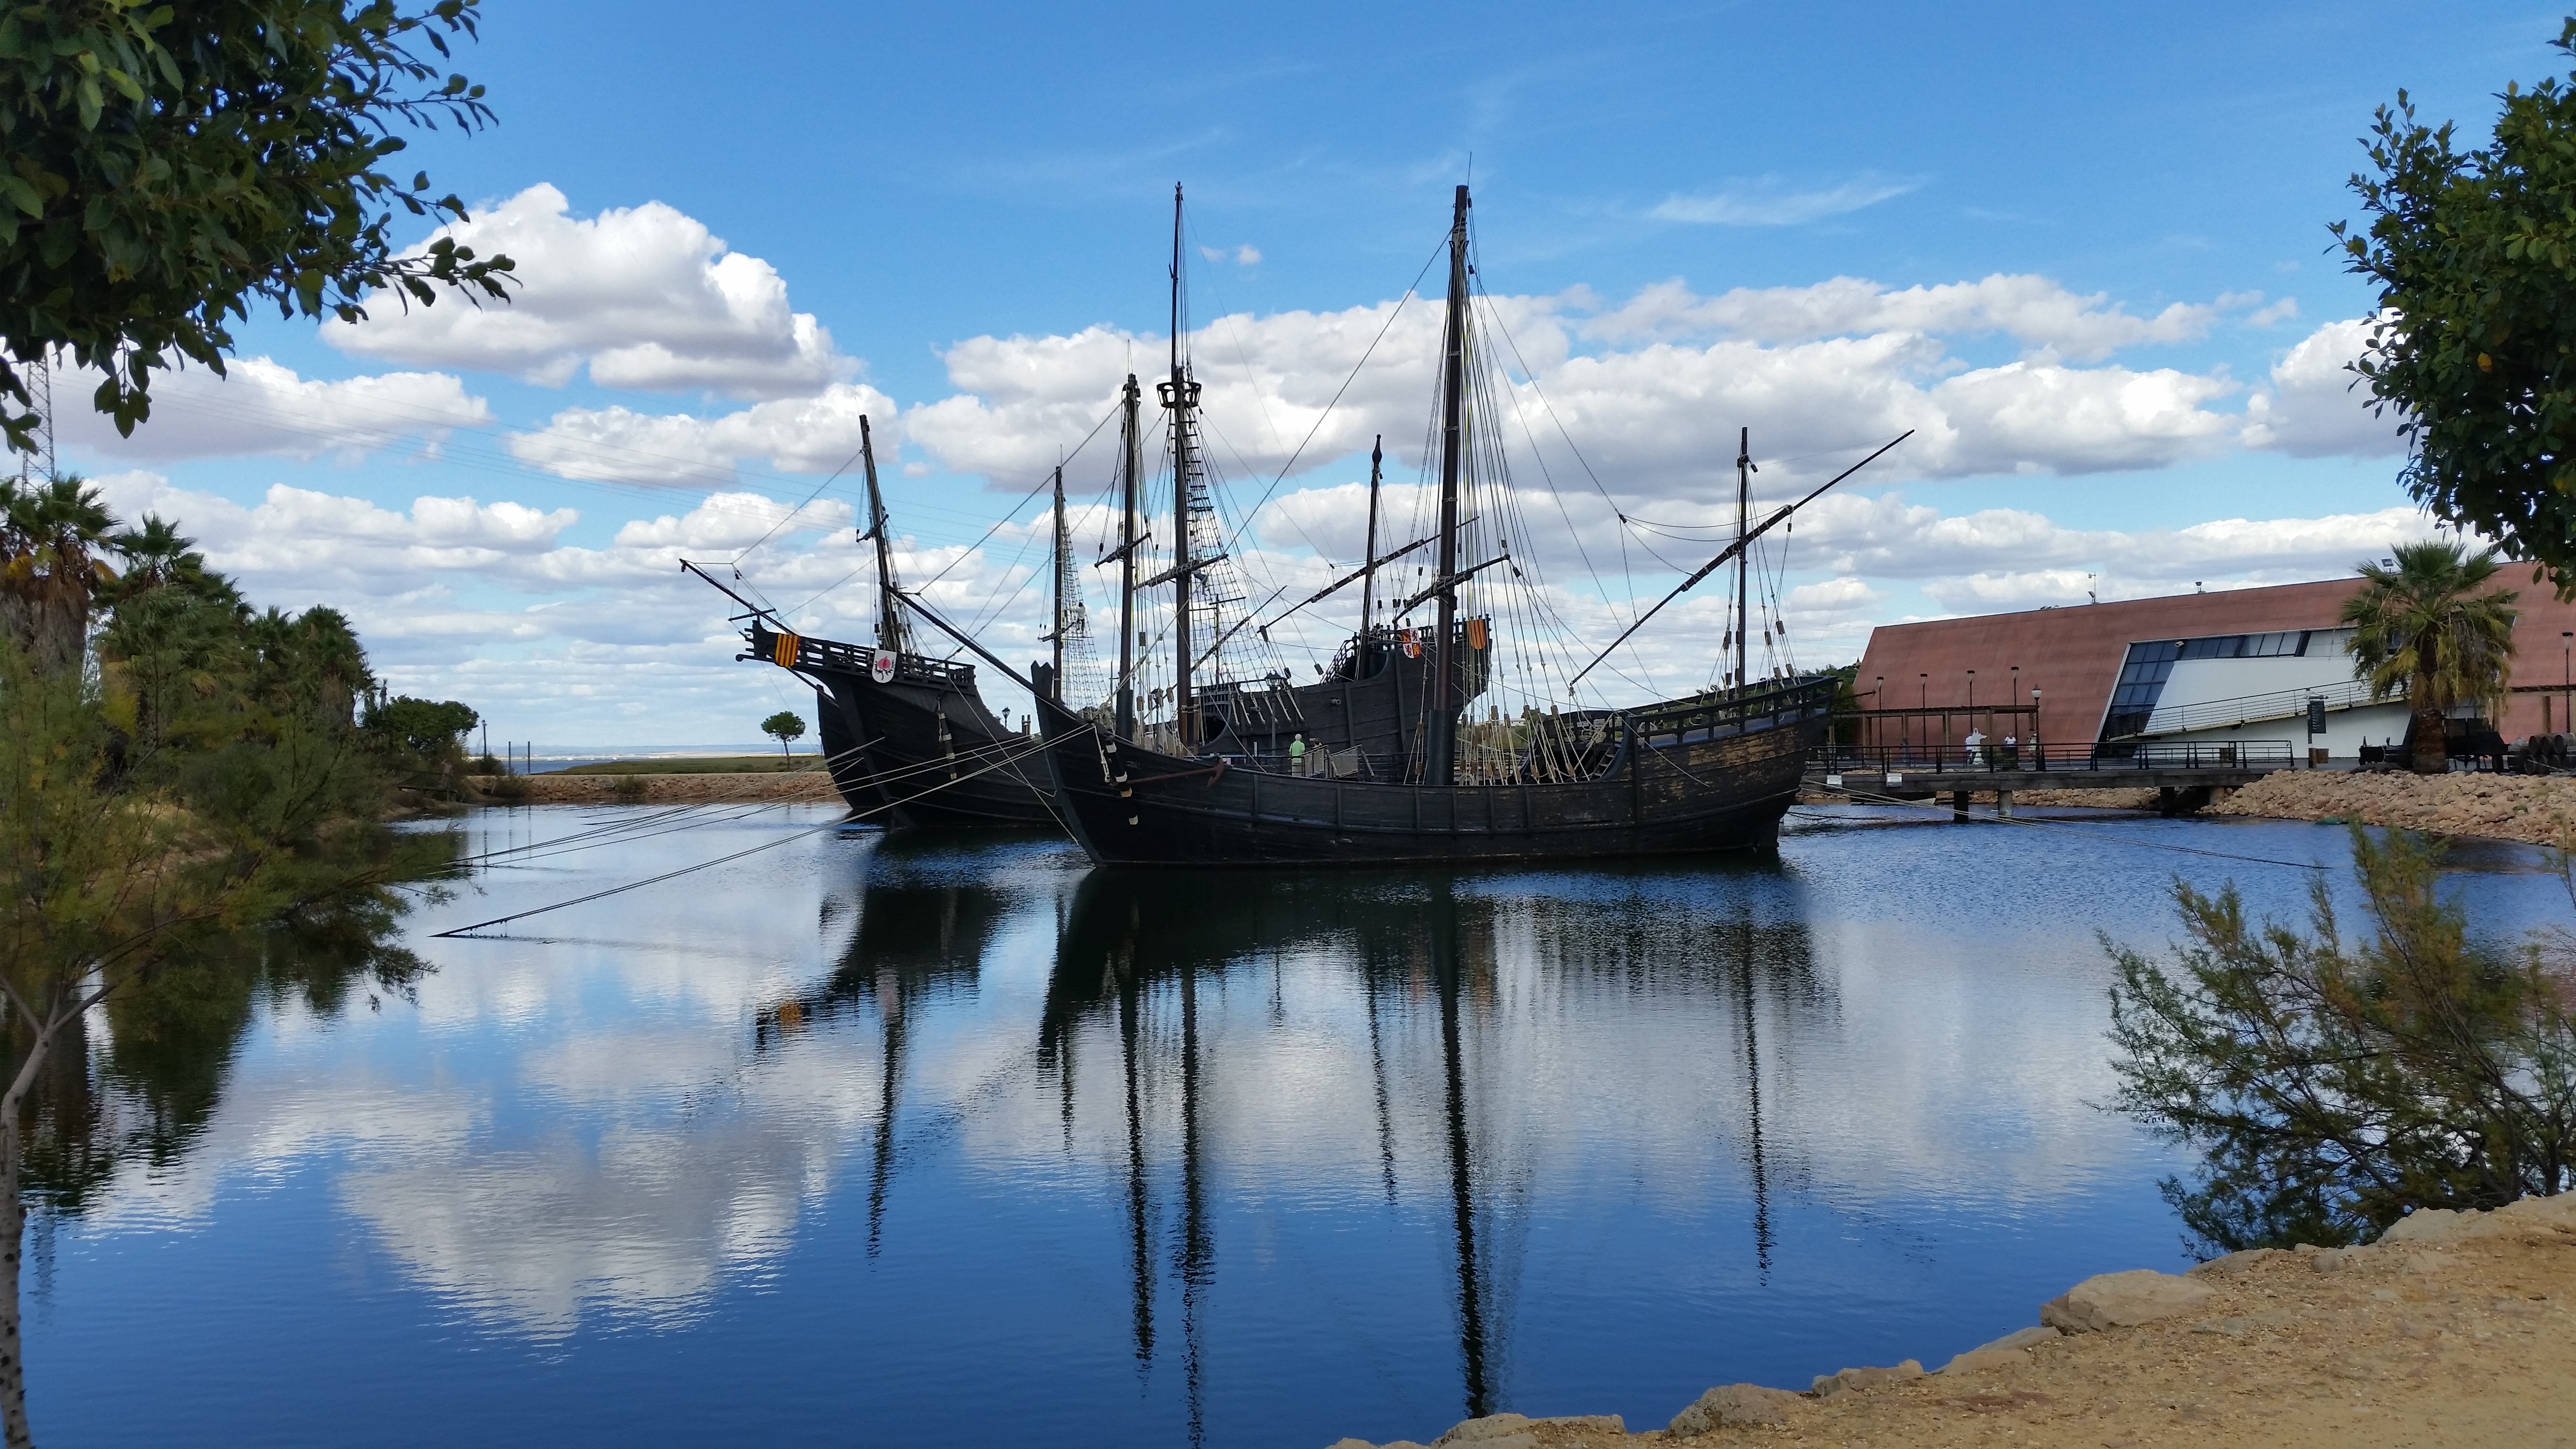
landscape, sea, water, nature, dock, boat, view, summer, reflection, vehicle, mast, holiday, port, tourism, waterway, spain, holidays, ships, watercraft